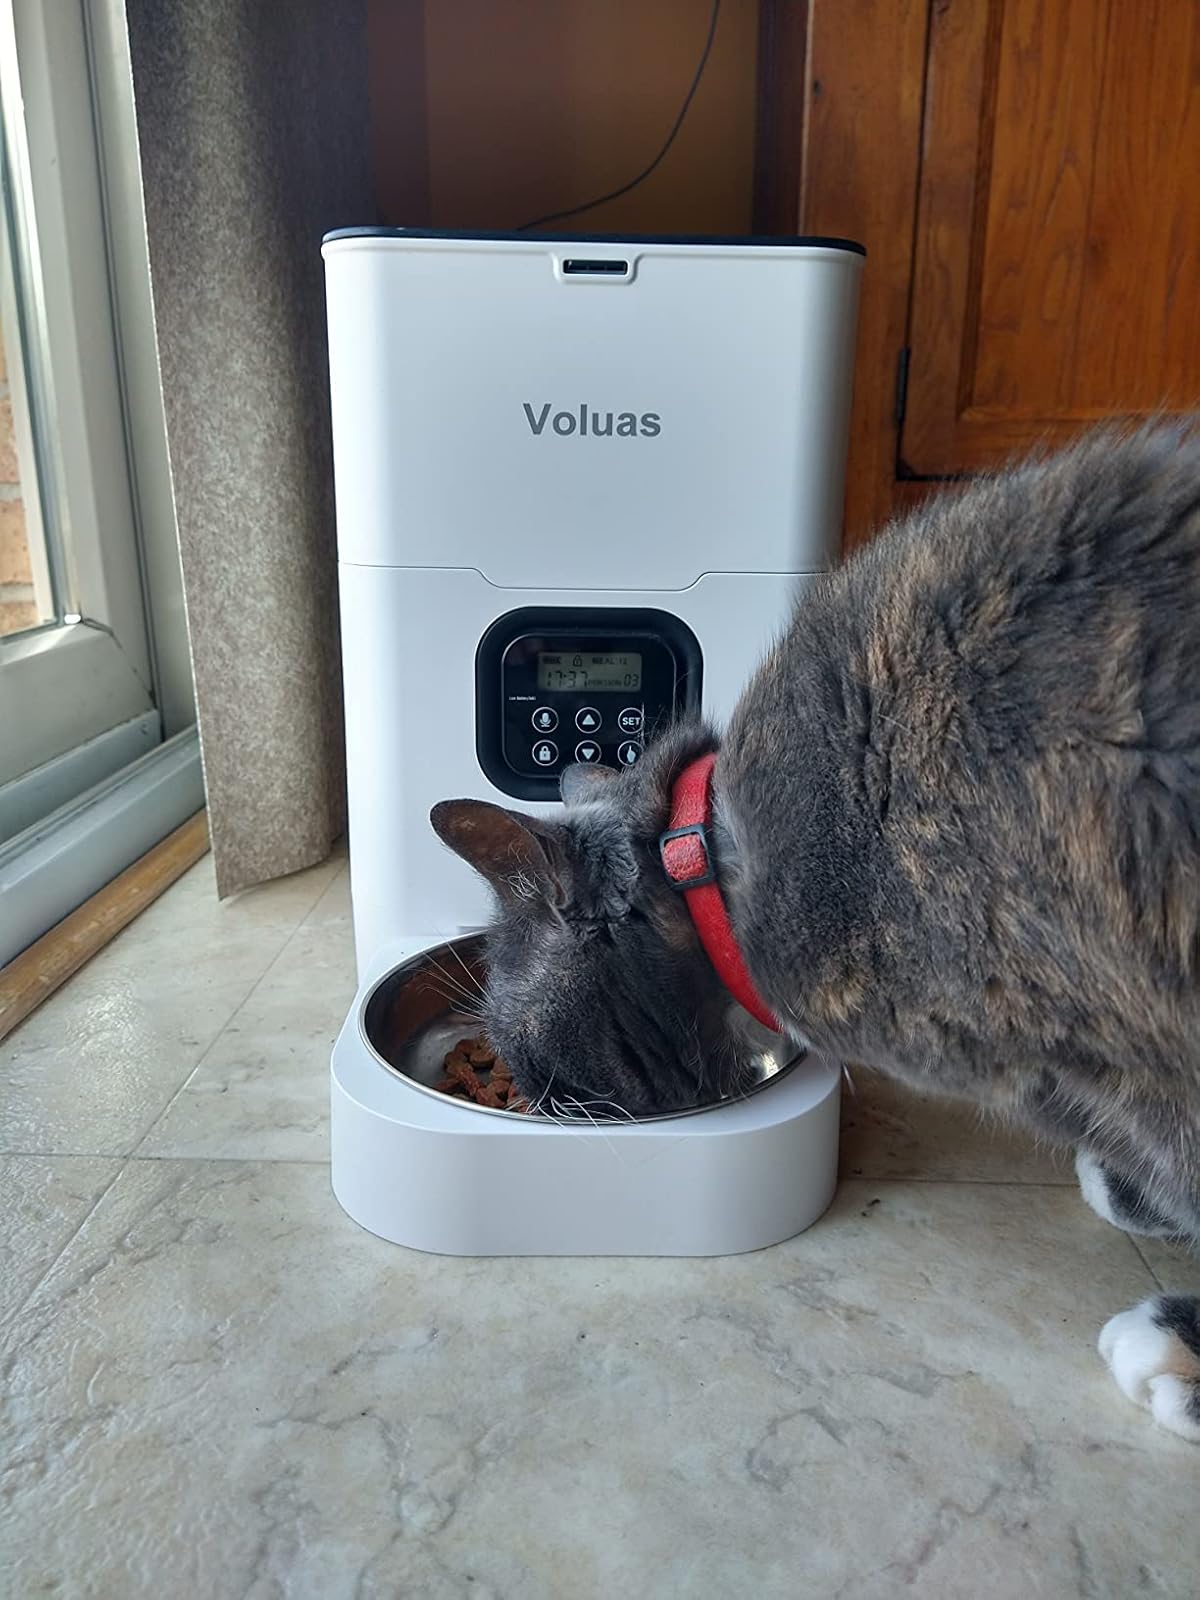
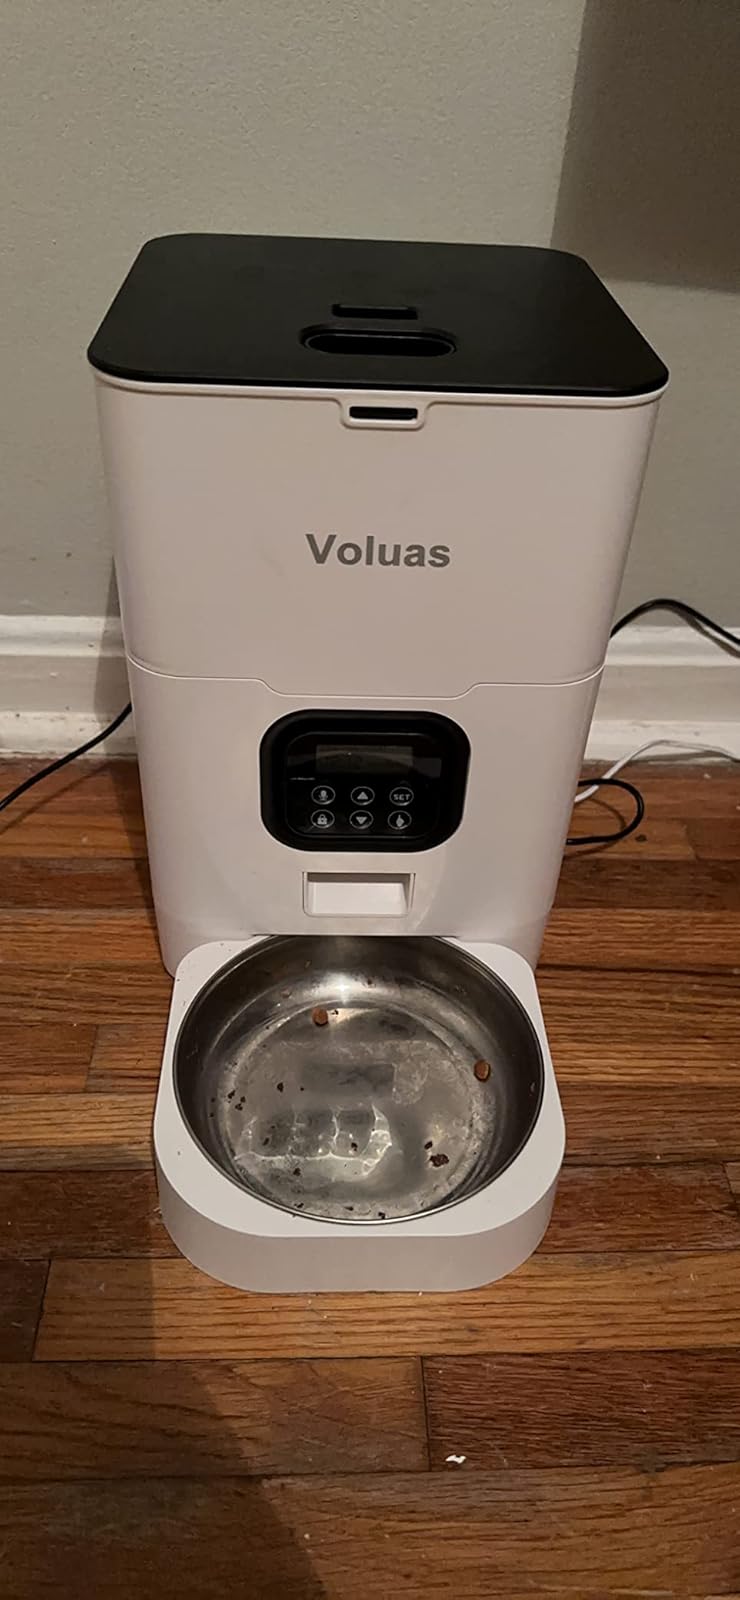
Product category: items_feeder
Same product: yes